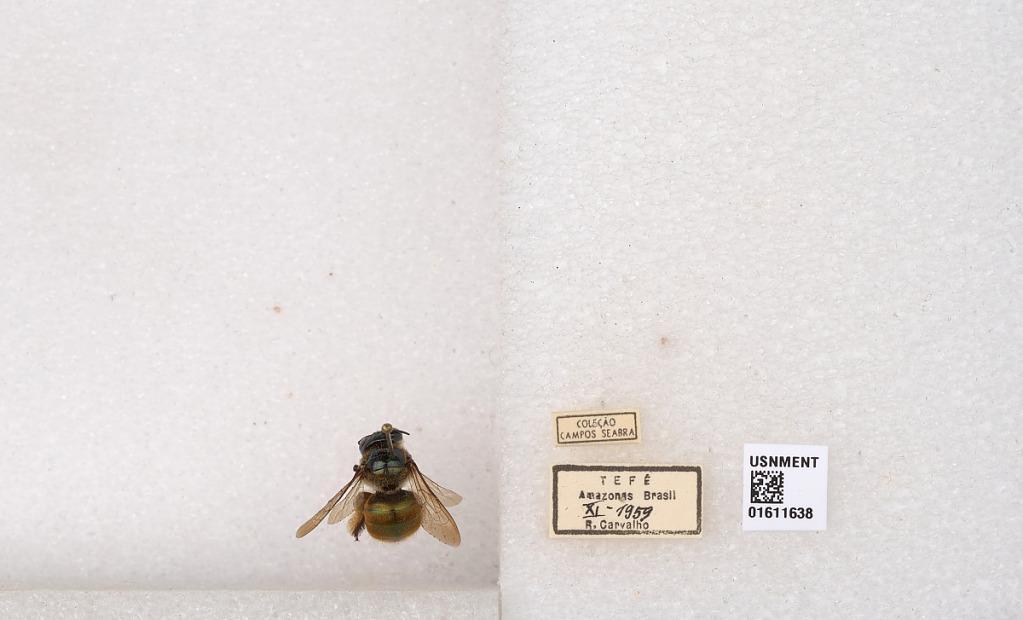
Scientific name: Xylocopa
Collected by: W. Bokermann
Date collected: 1959-11-1
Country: Brazil
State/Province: Amazonas
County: Tefe
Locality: Tefe